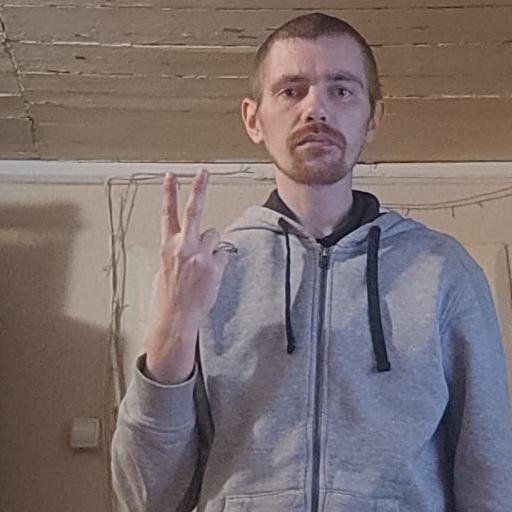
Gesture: peace_inverted